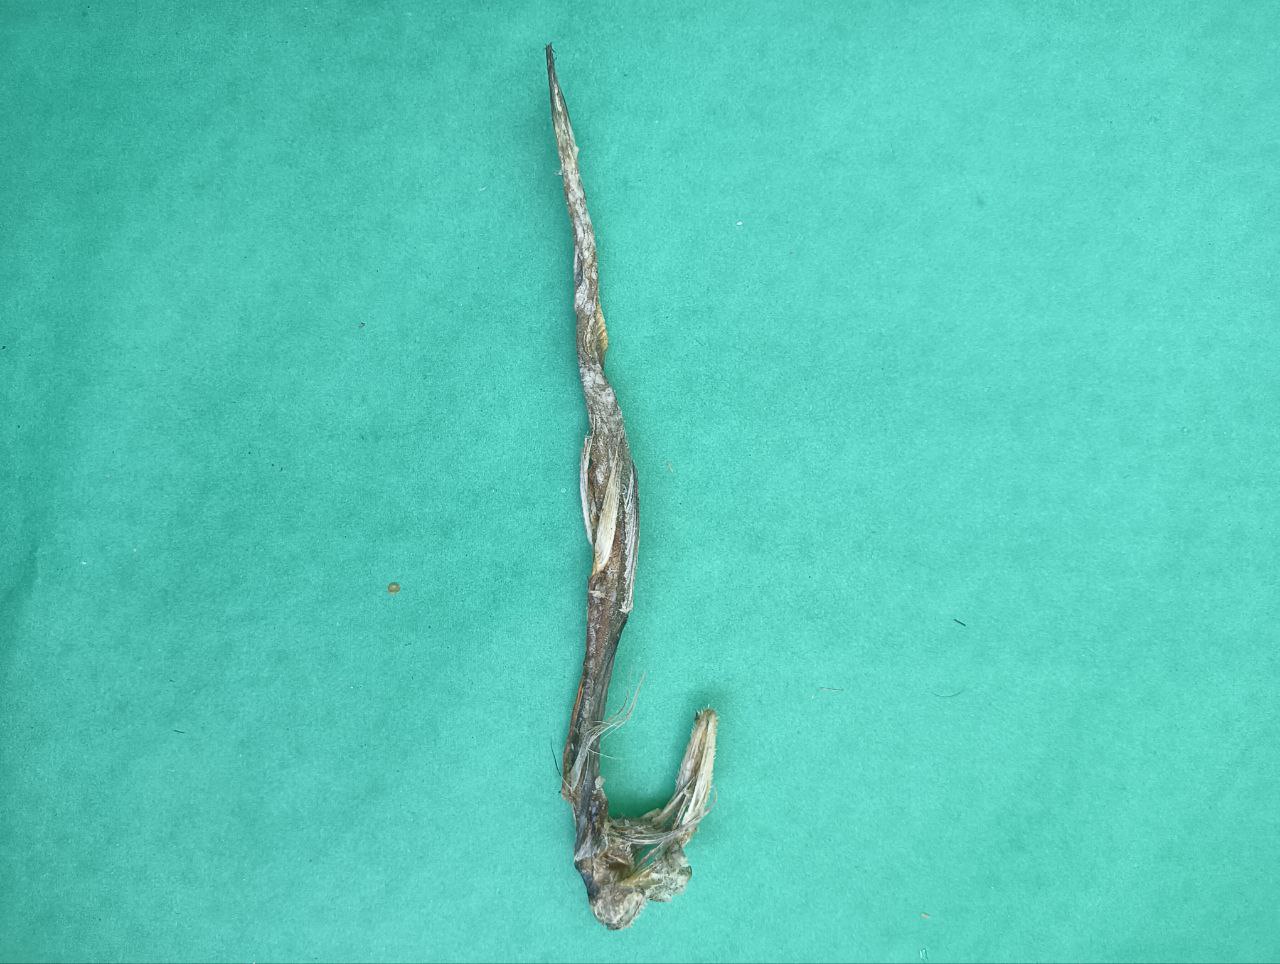
Species: Loitta